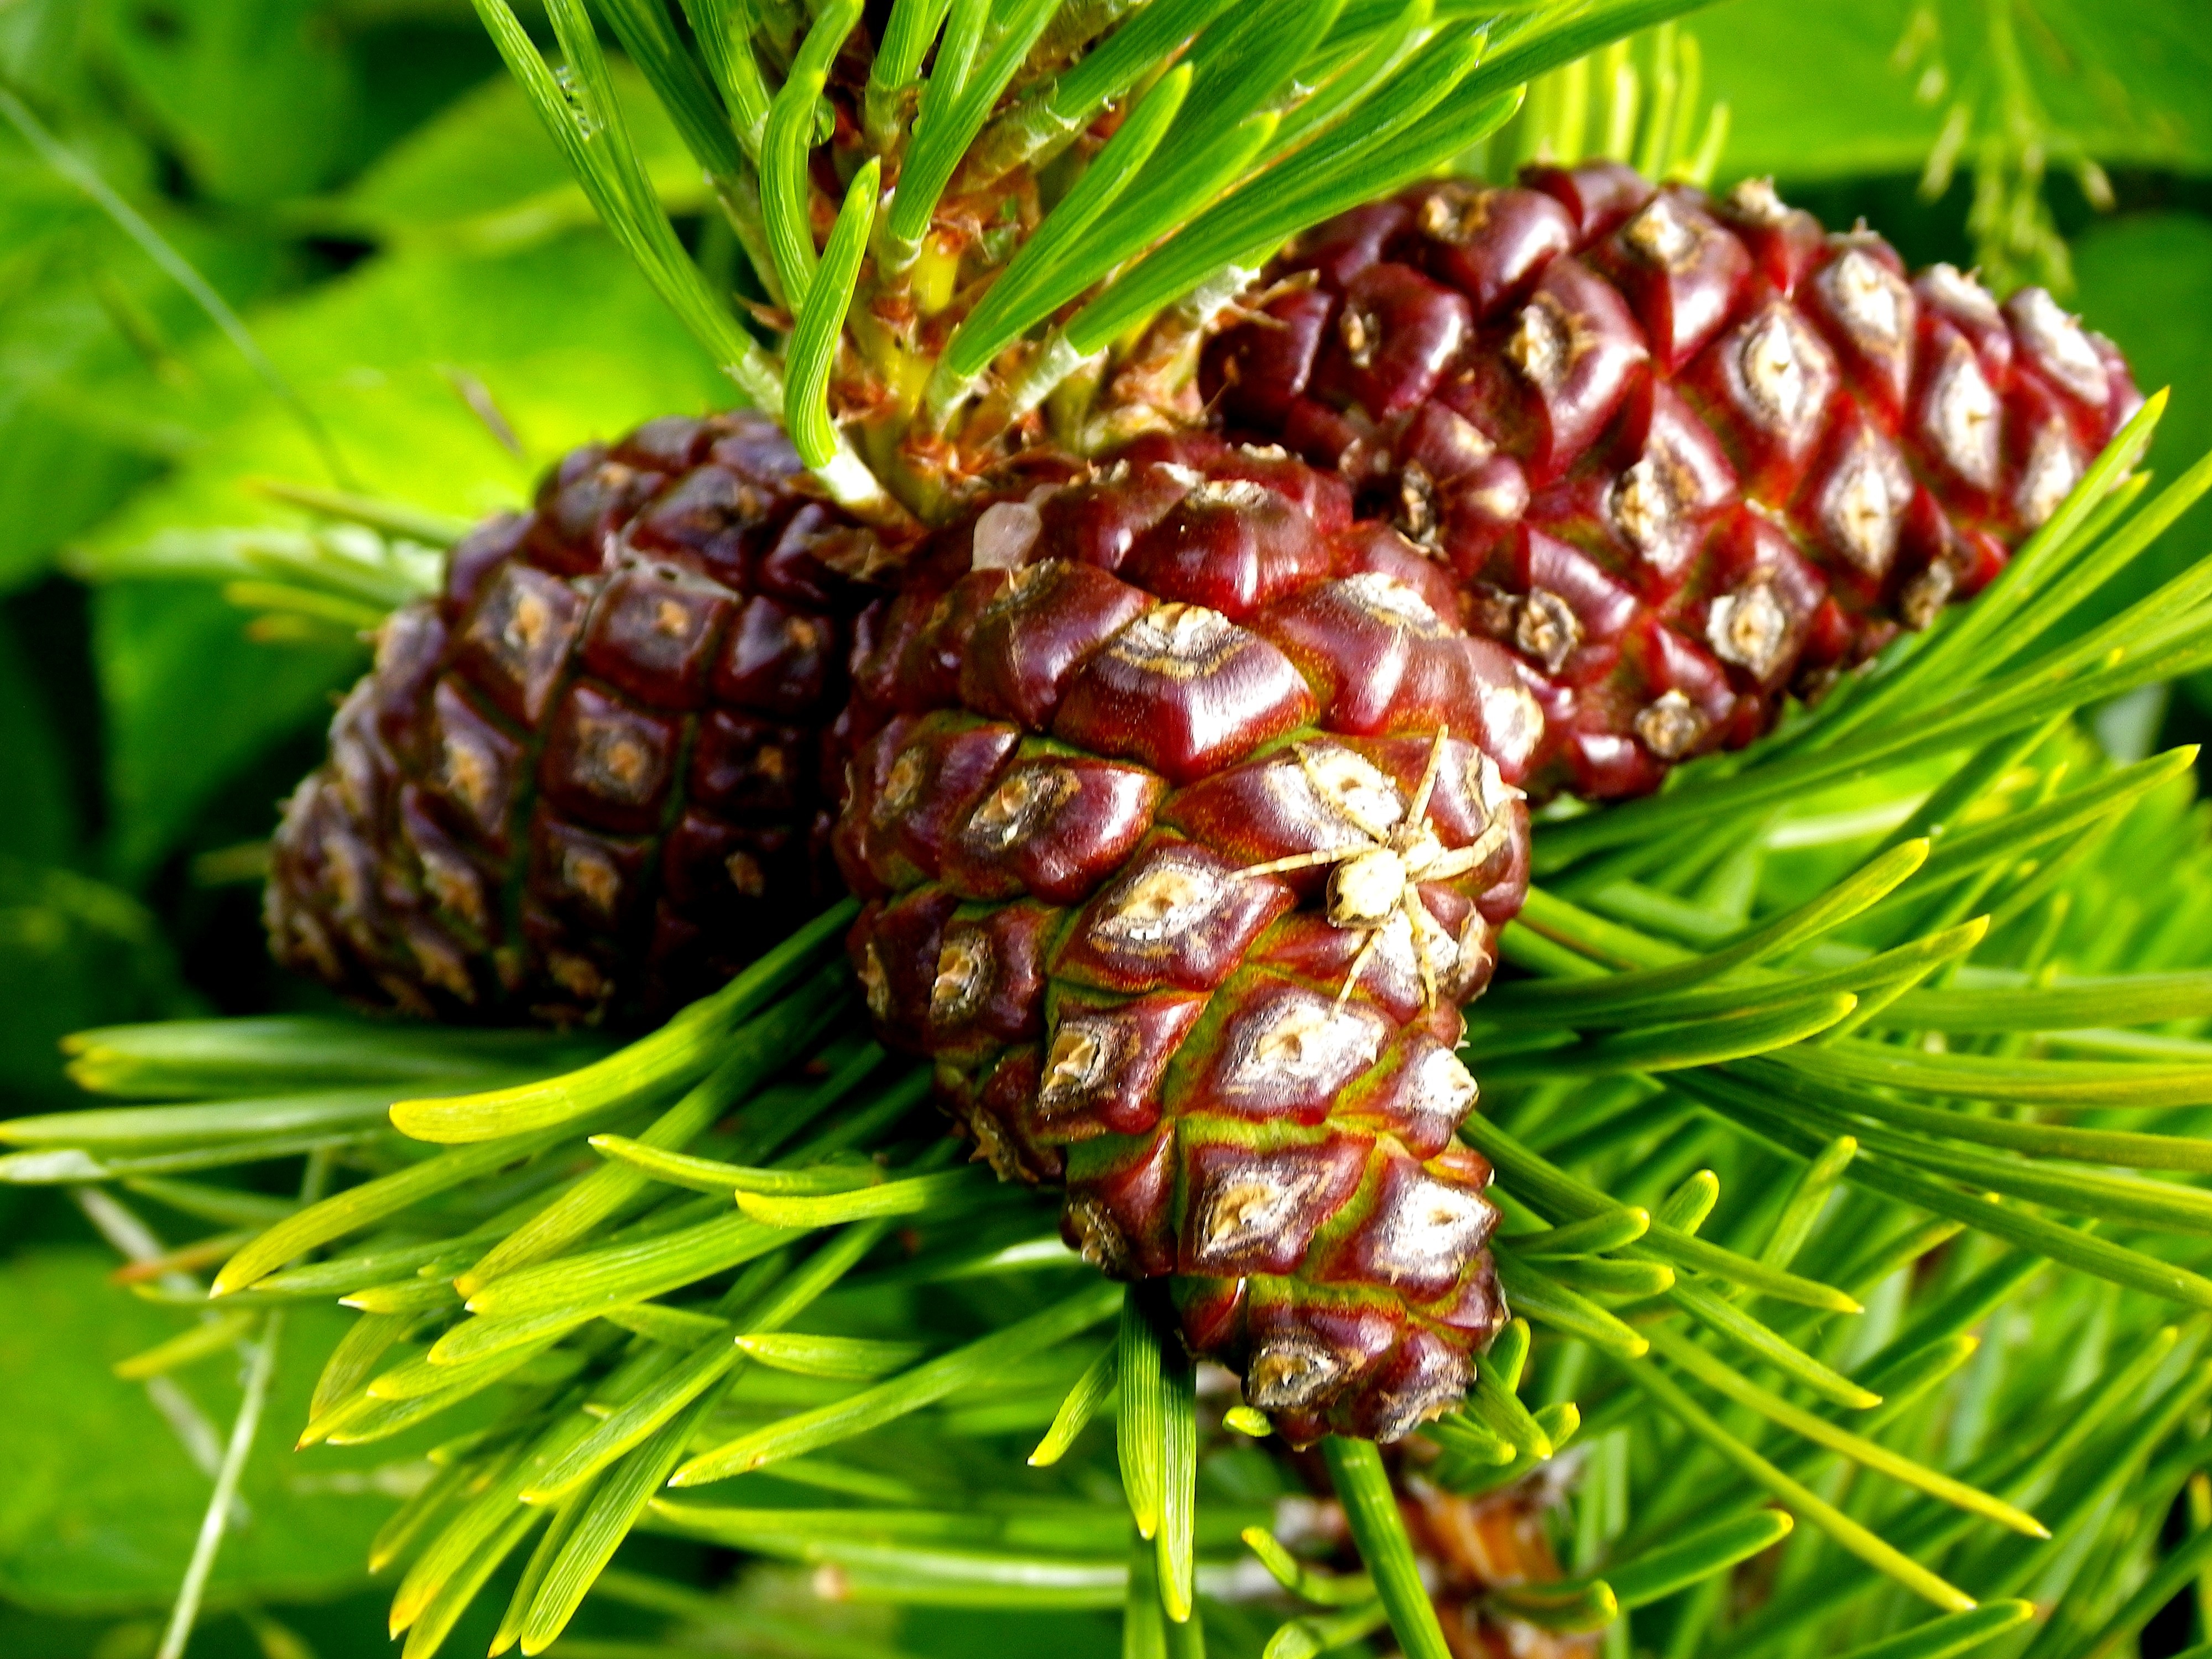
tree, branch, plant, flower, pine, food, produce, evergreen, botany, fir, close, conifer, spruce, larch, pine cones, pine family, woody plant, land plant, conifer cone